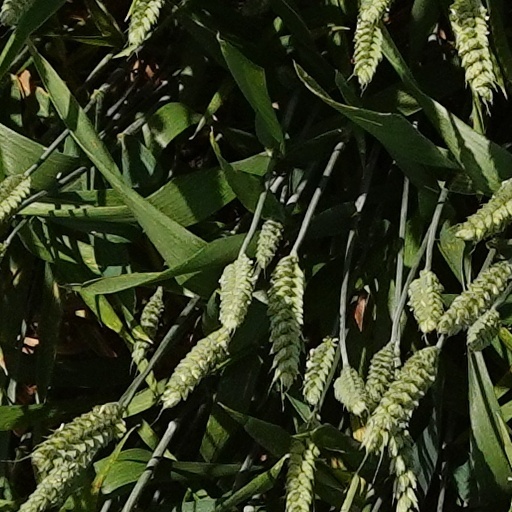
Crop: wheat